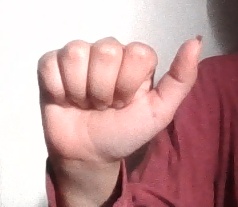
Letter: dhad